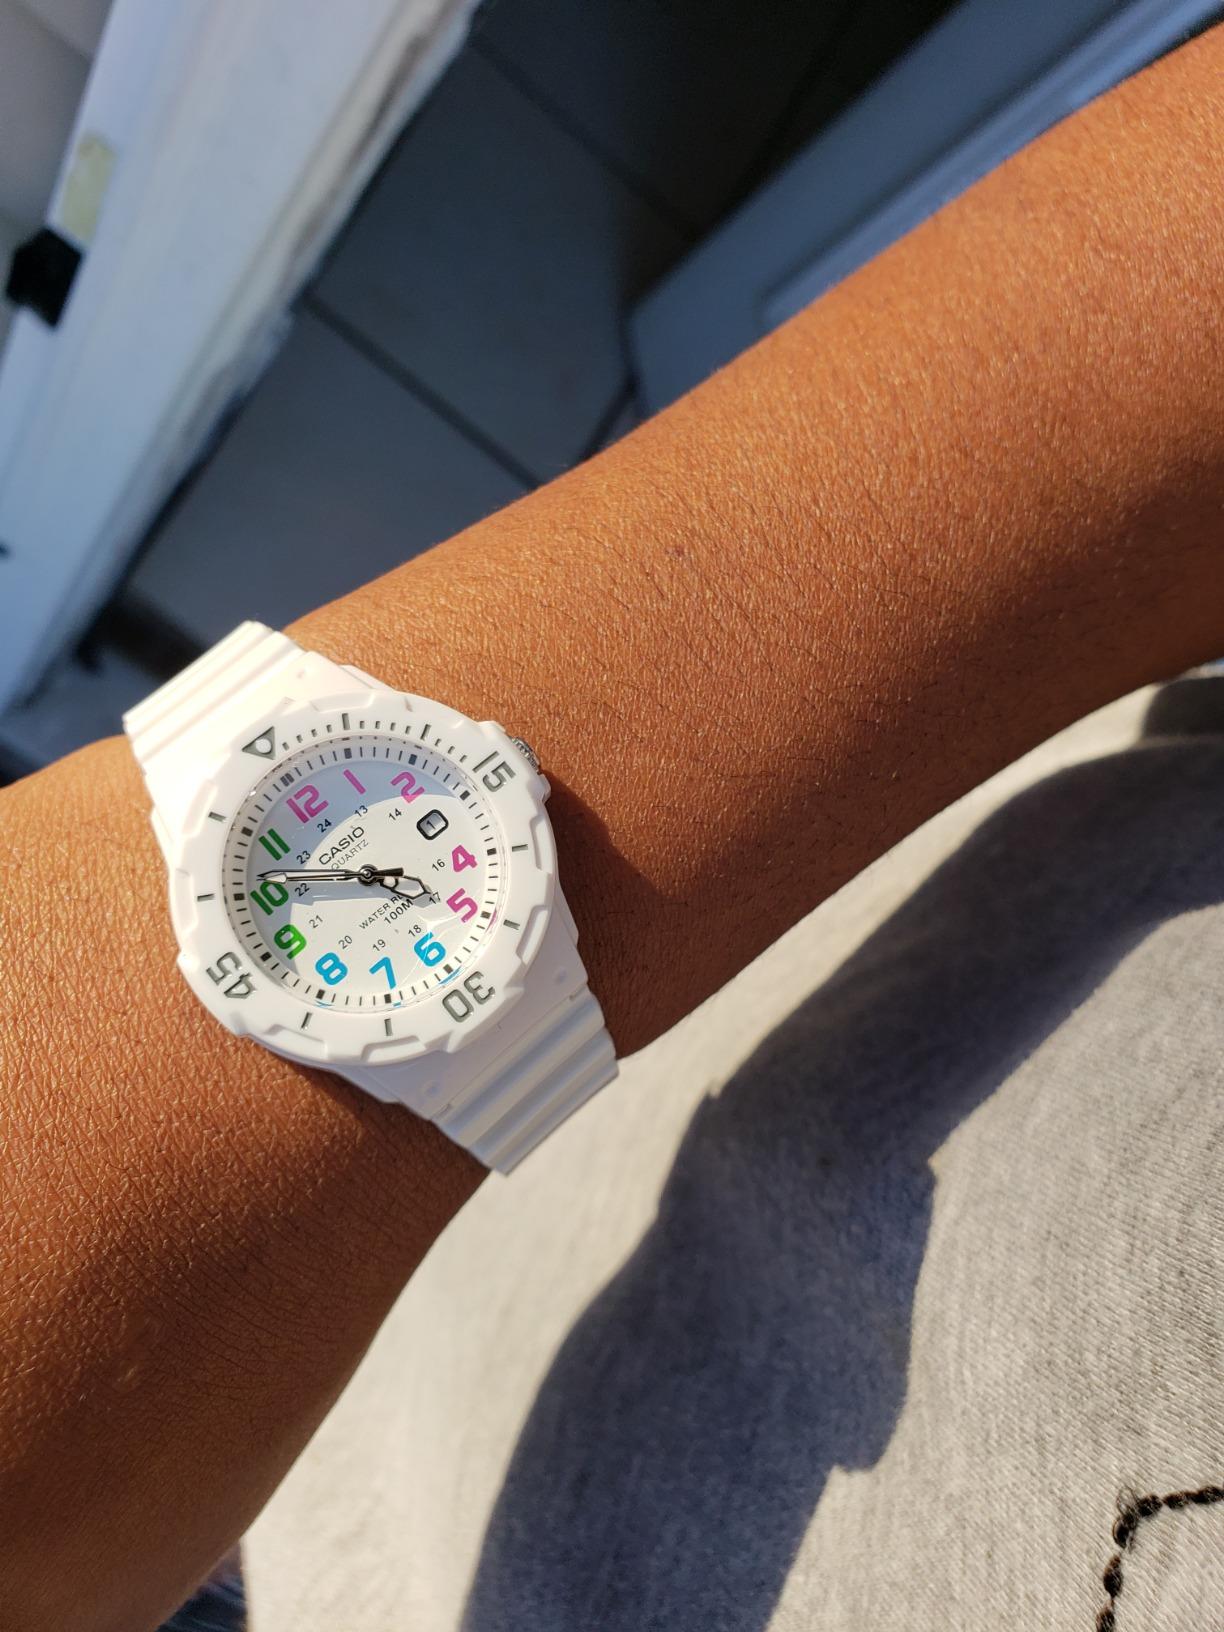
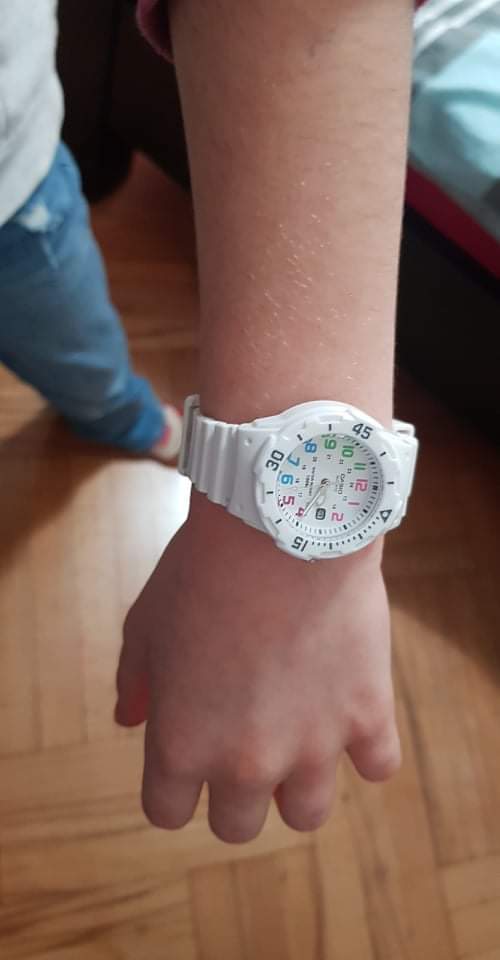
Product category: accessories_watch
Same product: yes